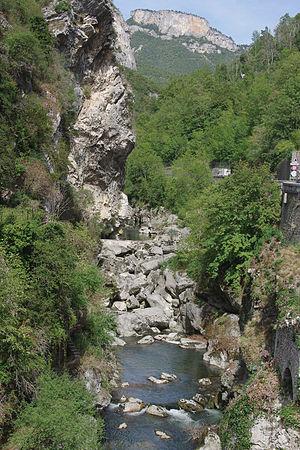
La Bourne a creusé des gorges impressionnantes dans les calcaires du Parc naturel régional du Vercors.
La Bourne est une rivière française, en région Auvergne-Rhône-Alpes, dans les départements de l'Isère et de la Drôme et un affluent gauche de l'Isère, et donc sous-affluent du Rhône.